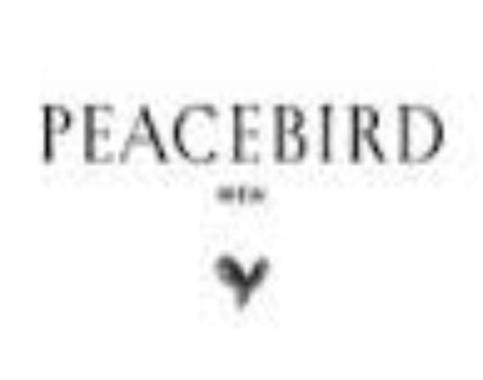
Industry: Clothes